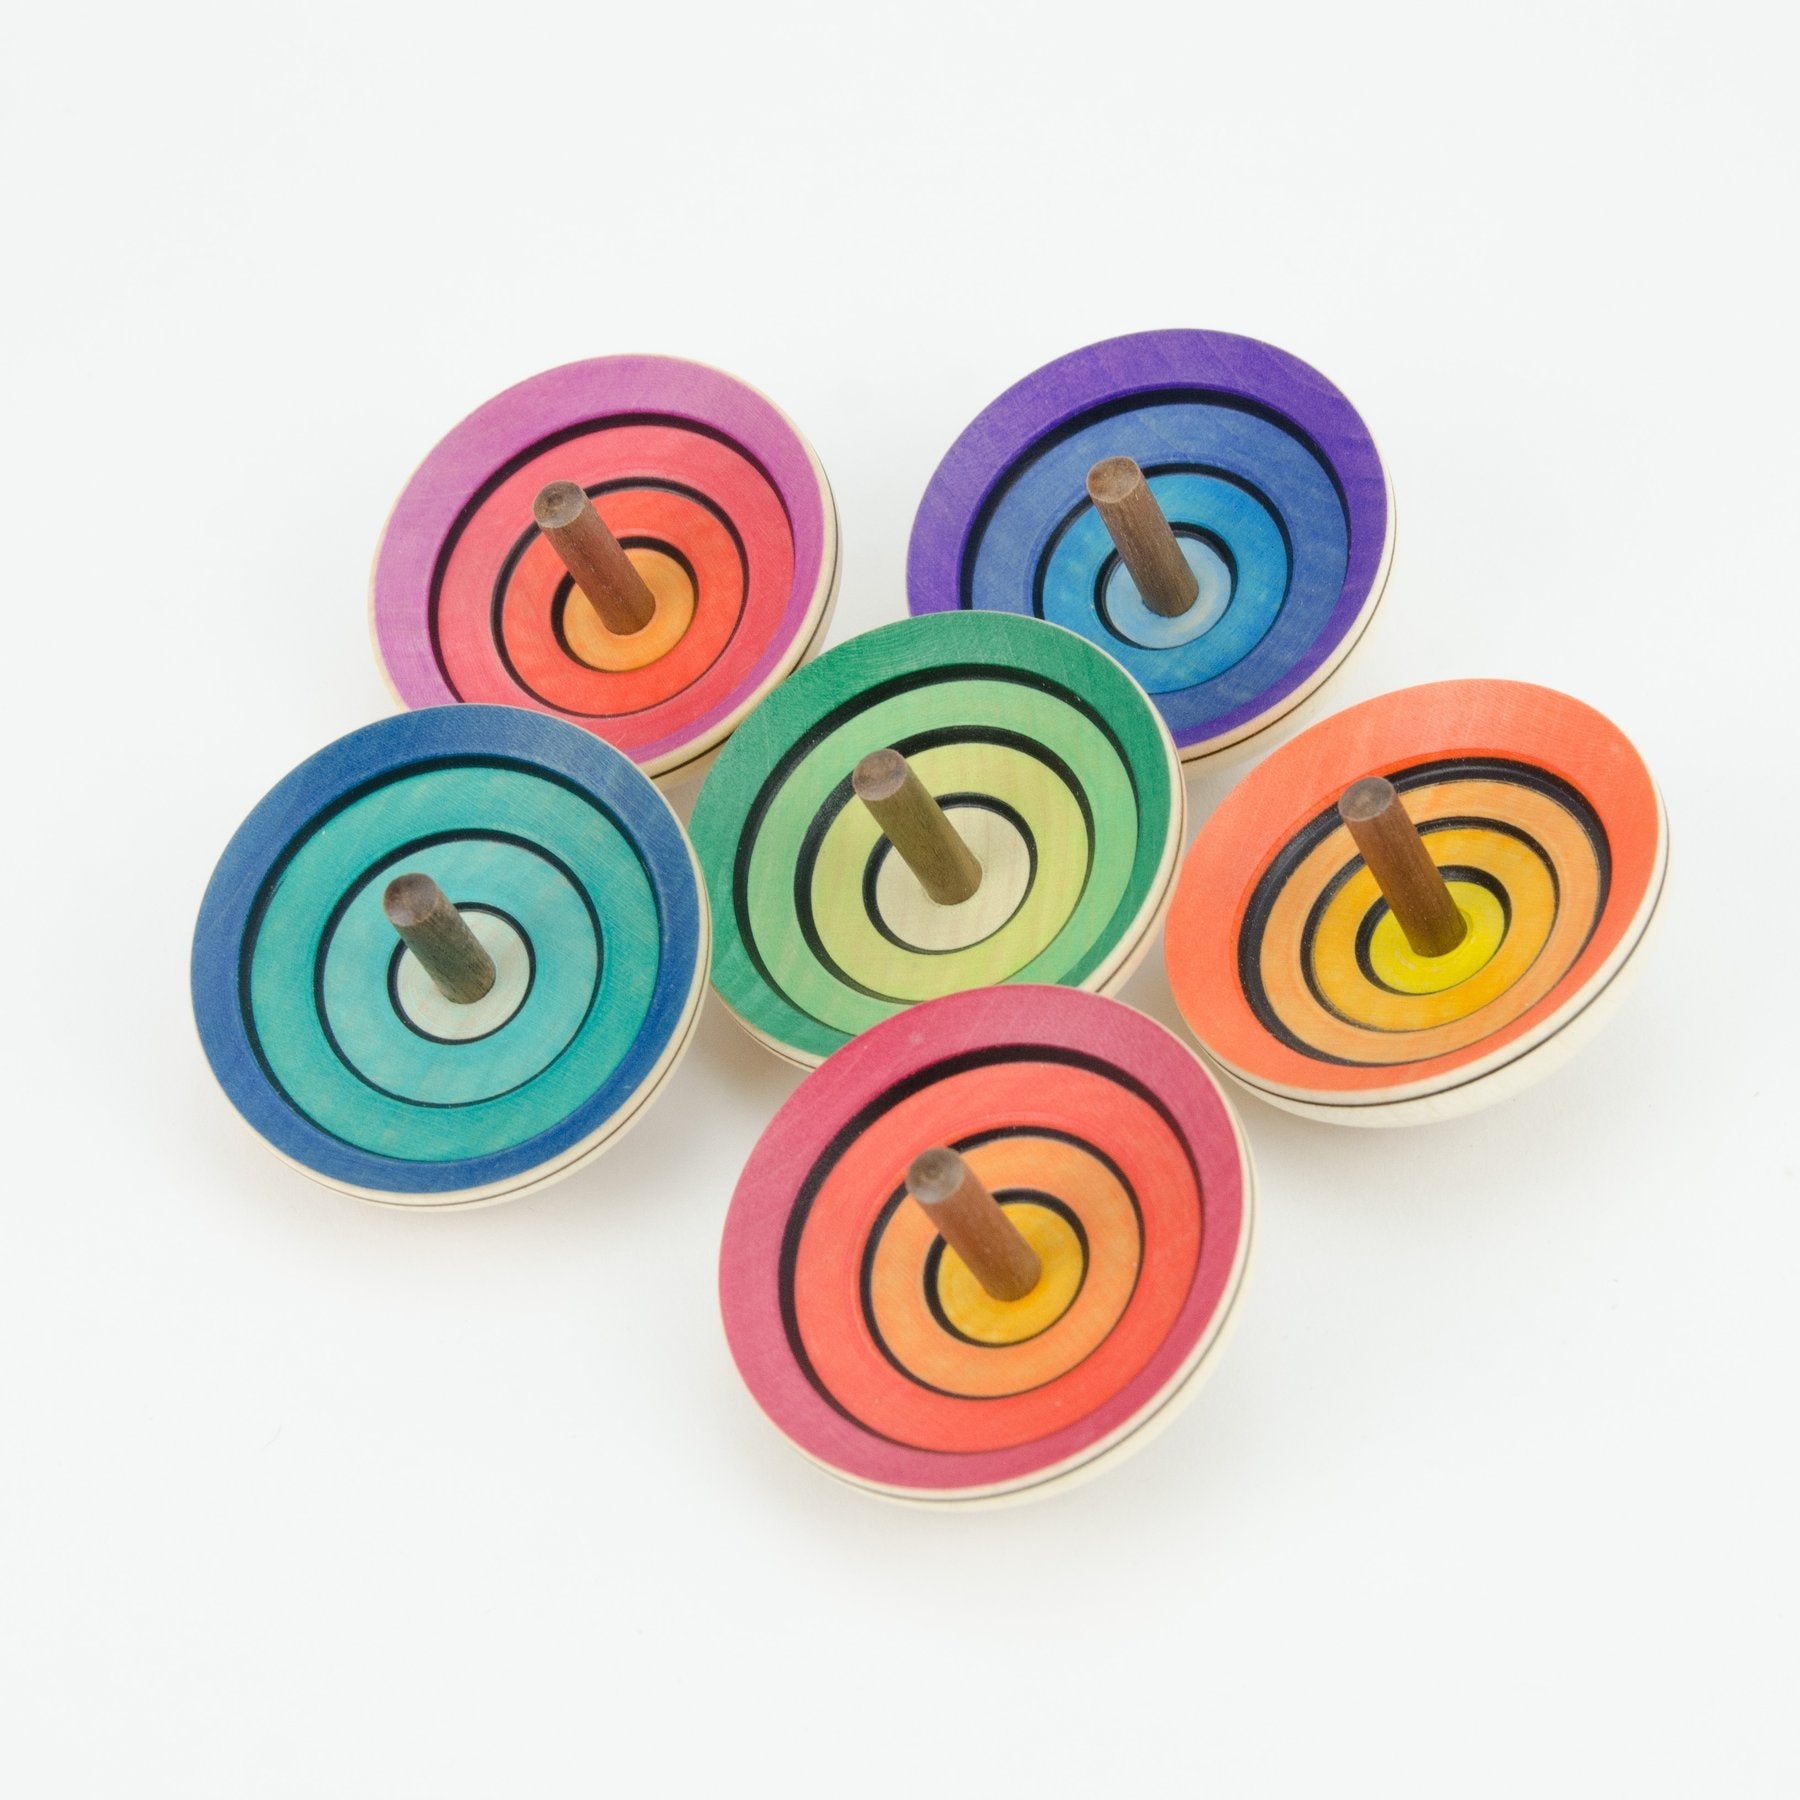
Flora Spinning Top
On the Flora we’re using the traditional technique of “overhead conveyor skimming”, that allows a perfect, even surface in the inside of the top. Mader Flora Spinning Top comes in 6 different colour combinations. Difficulty Level: 4 of 6 (medium) Dimensions: Diameter 6 cm. Recommended Age: 3+ Warning. Not suitable for children under 36 months. Choking hazard due to small parts. Made in Austria.
Brand: Mader
Category: Toys & Games > Toys > Activity Toys > Spinning Tops